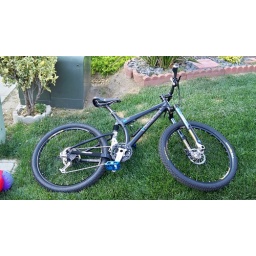
The new mountain bike before I completely covered it in mud+dirt.